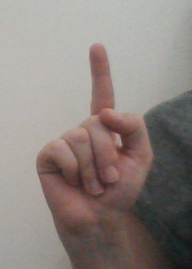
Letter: bb